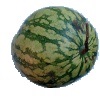
Label: Watermelon 1